1964 in the Vietnam War

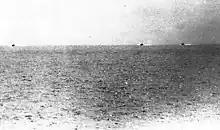
Photo taken from USS "Maddox" showing three North Vietnamese motor torpedo boats

Western sources estimated the PAVN to number 16 divisions totaling 280,000 men, plus militias with 180,000 men, and a border force of 20,000 men. A reserve militia force numbered 400,000. North Vietnam had not yet infiltrated any elements of the PAVN into South Vietnam.